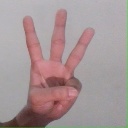
अक्षर: व